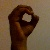
The image shows a hand gesture representing the letter 'O' in Indian Sign Language.